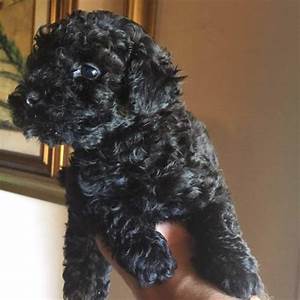
Label: cane